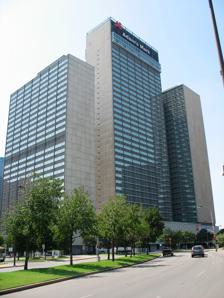
Building: Sheraton Dallas Hotel
Country: United States of America
Year built: 1981
Building in Dallas, Texas Sheraton Dallas Hotel The Sheraton Dallas Hotel pictured as the former Adam's Mark Hotel chain Sheraton General information Address 400 N. Olive Street Dallas , Texas Coordinates 32°47′06″N 96°47′42″W / 32.785066°N 96.794884°W / 32.785066; -96.794884 Opening April 12, 1959 (entire Southland Center complex became a hotel in 1998) Cost US$35 million Height 167.64 m (550.0 ft) Technical details Floor count 42 Design and construction Architect(s) Welton Becket & Associates Other information Number of rooms 1,840 Number of suites 242 Suites: Executive Suite Dallas Suite Jr. Suites 22 Presidential Suites Number of restaurants Draft Sports Bar & Lounge Open Palette The Parlor Website www .marriott .com /hotels /travel /daldh-sheraton-dallas-hotel / The Sheraton Dallas Hotel , formerly the Adam's Mark Hotel and originally the Southland Center , is a complex of International Style skyscrapers located in the City Center District of downtown Dallas , Texas . The hotel is the largest and second tallest hotel in Dallas and Texas with 1,840 guest rooms and 260,000 sq ft (24,000 m 2 ) of meeting space. It has been host to pop culture conventions such as Project A-Kon and TwiCon . History The complex was originally designed by Welton Becket & Associates from Los Angeles for the Southland Life Insurance Company. When groundbreaking for the buildings took place in 1955 it was compared to Manhattan's Rockefeller Center , as Southland Center was the first mixed-use project in downtown containing both hotel and office space. Southland Center was the second major development in the northeast end of downtown now known as the City Center District . The original two buildings, completed in 1958, consisted of the 42-story 550-foot (170 m) center tower, the Southland Life Building, and the 28 story 353-foot (108 m) south tower, the 510-room Sheraton-Dallas Hotel . Celebrities Johnny Weissmuller and June Lockhart appeared at the dedication ceremony in 1959. In early 1981, the 31 story (448 ft) north Skyway Tower was added as additional office space. All three buildings are rectangular slab structures resting on a common base. The facade was covered with curtain walls of glass and 1,000+ spandrel panels of light weight precast concrete faced with blue Italian glass mosaic tiles. The Southland Life Building overtook the Republic National Bank Building and became from 1959 to 1964 the tallest in the city and the tallest building west of the Mississippi River . Its height was later surpassed in the city by Republic Center Tower II . For many years after the building's opening, the most exclusive restaurant in downtown Dallas was the Chaparral Club on the 37th floor, and an observation deck occupied the top of the tower. Southland Life vacated the complex when Cityplace Center opened in 1988. The hotel tower left the Sheraton chain in 1990 and was renamed the Harvey Hotel in 1994. In 1990, a central tower addition of 25 floors and bay windows was proposed to make the complex competitive to newer projects going up in the city. However, the office towers remained vacant until 1996, when HBE Corp. purchased the entire 1.5 million-square-foot complex from New York Life , as well as the entire block across the street, for a total of $40 million. At a further cost of $170 million, HBE redeveloped all three towers into one large hotel and built a convention center on the adjacent block, linked by skybridges. The Harvey Hotel tower remained open throughout the work. HBE placed the finished hotel within their Adam's Mark chain, naming it the Adam's Mark Dallas . The 1844-room hotel opened in October 1998. DART's adjacent light rail line and Pearl Station were major factors in converting the complex into a first-rate convention facility. A parking garage and 3-story convention building were constructed on an adjoining block to the southwest, and the building's facade of glass mosaics was painted gray during the building's conversion. In 2007, the Adam's Mark Dallas was among hotels in the chain sold to Oxford Lodging Group who re-branded it as a Sheraton, returning the complex to the hotel's original name from nearly fifty years before, the Sheraton Dallas Hotel. A $90 million project began in 2009 to renovate guestrooms, public spaces, and the convention center. In summer 2018, the hotel launched another renovation which added a rooftop garden, new entrance and redesigns of public spaces, meeting and guest rooms.  The work finished in November 2019. References